Birmingham Triennial Music Festival

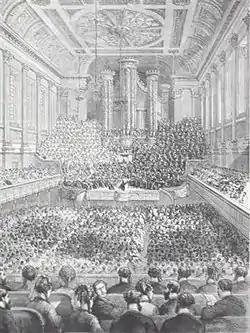

In 1837 Felix Mendelssohn conducted a performance of his "St. Paul" oratorio, played the organ, and played the piano part in the premiere of his second Piano Concerto, specially commissioned by the Festival. He appeared in the following festival, playing his first Piano Concerto. During that visit, he made a pen and ink sketch of the Town Hall.